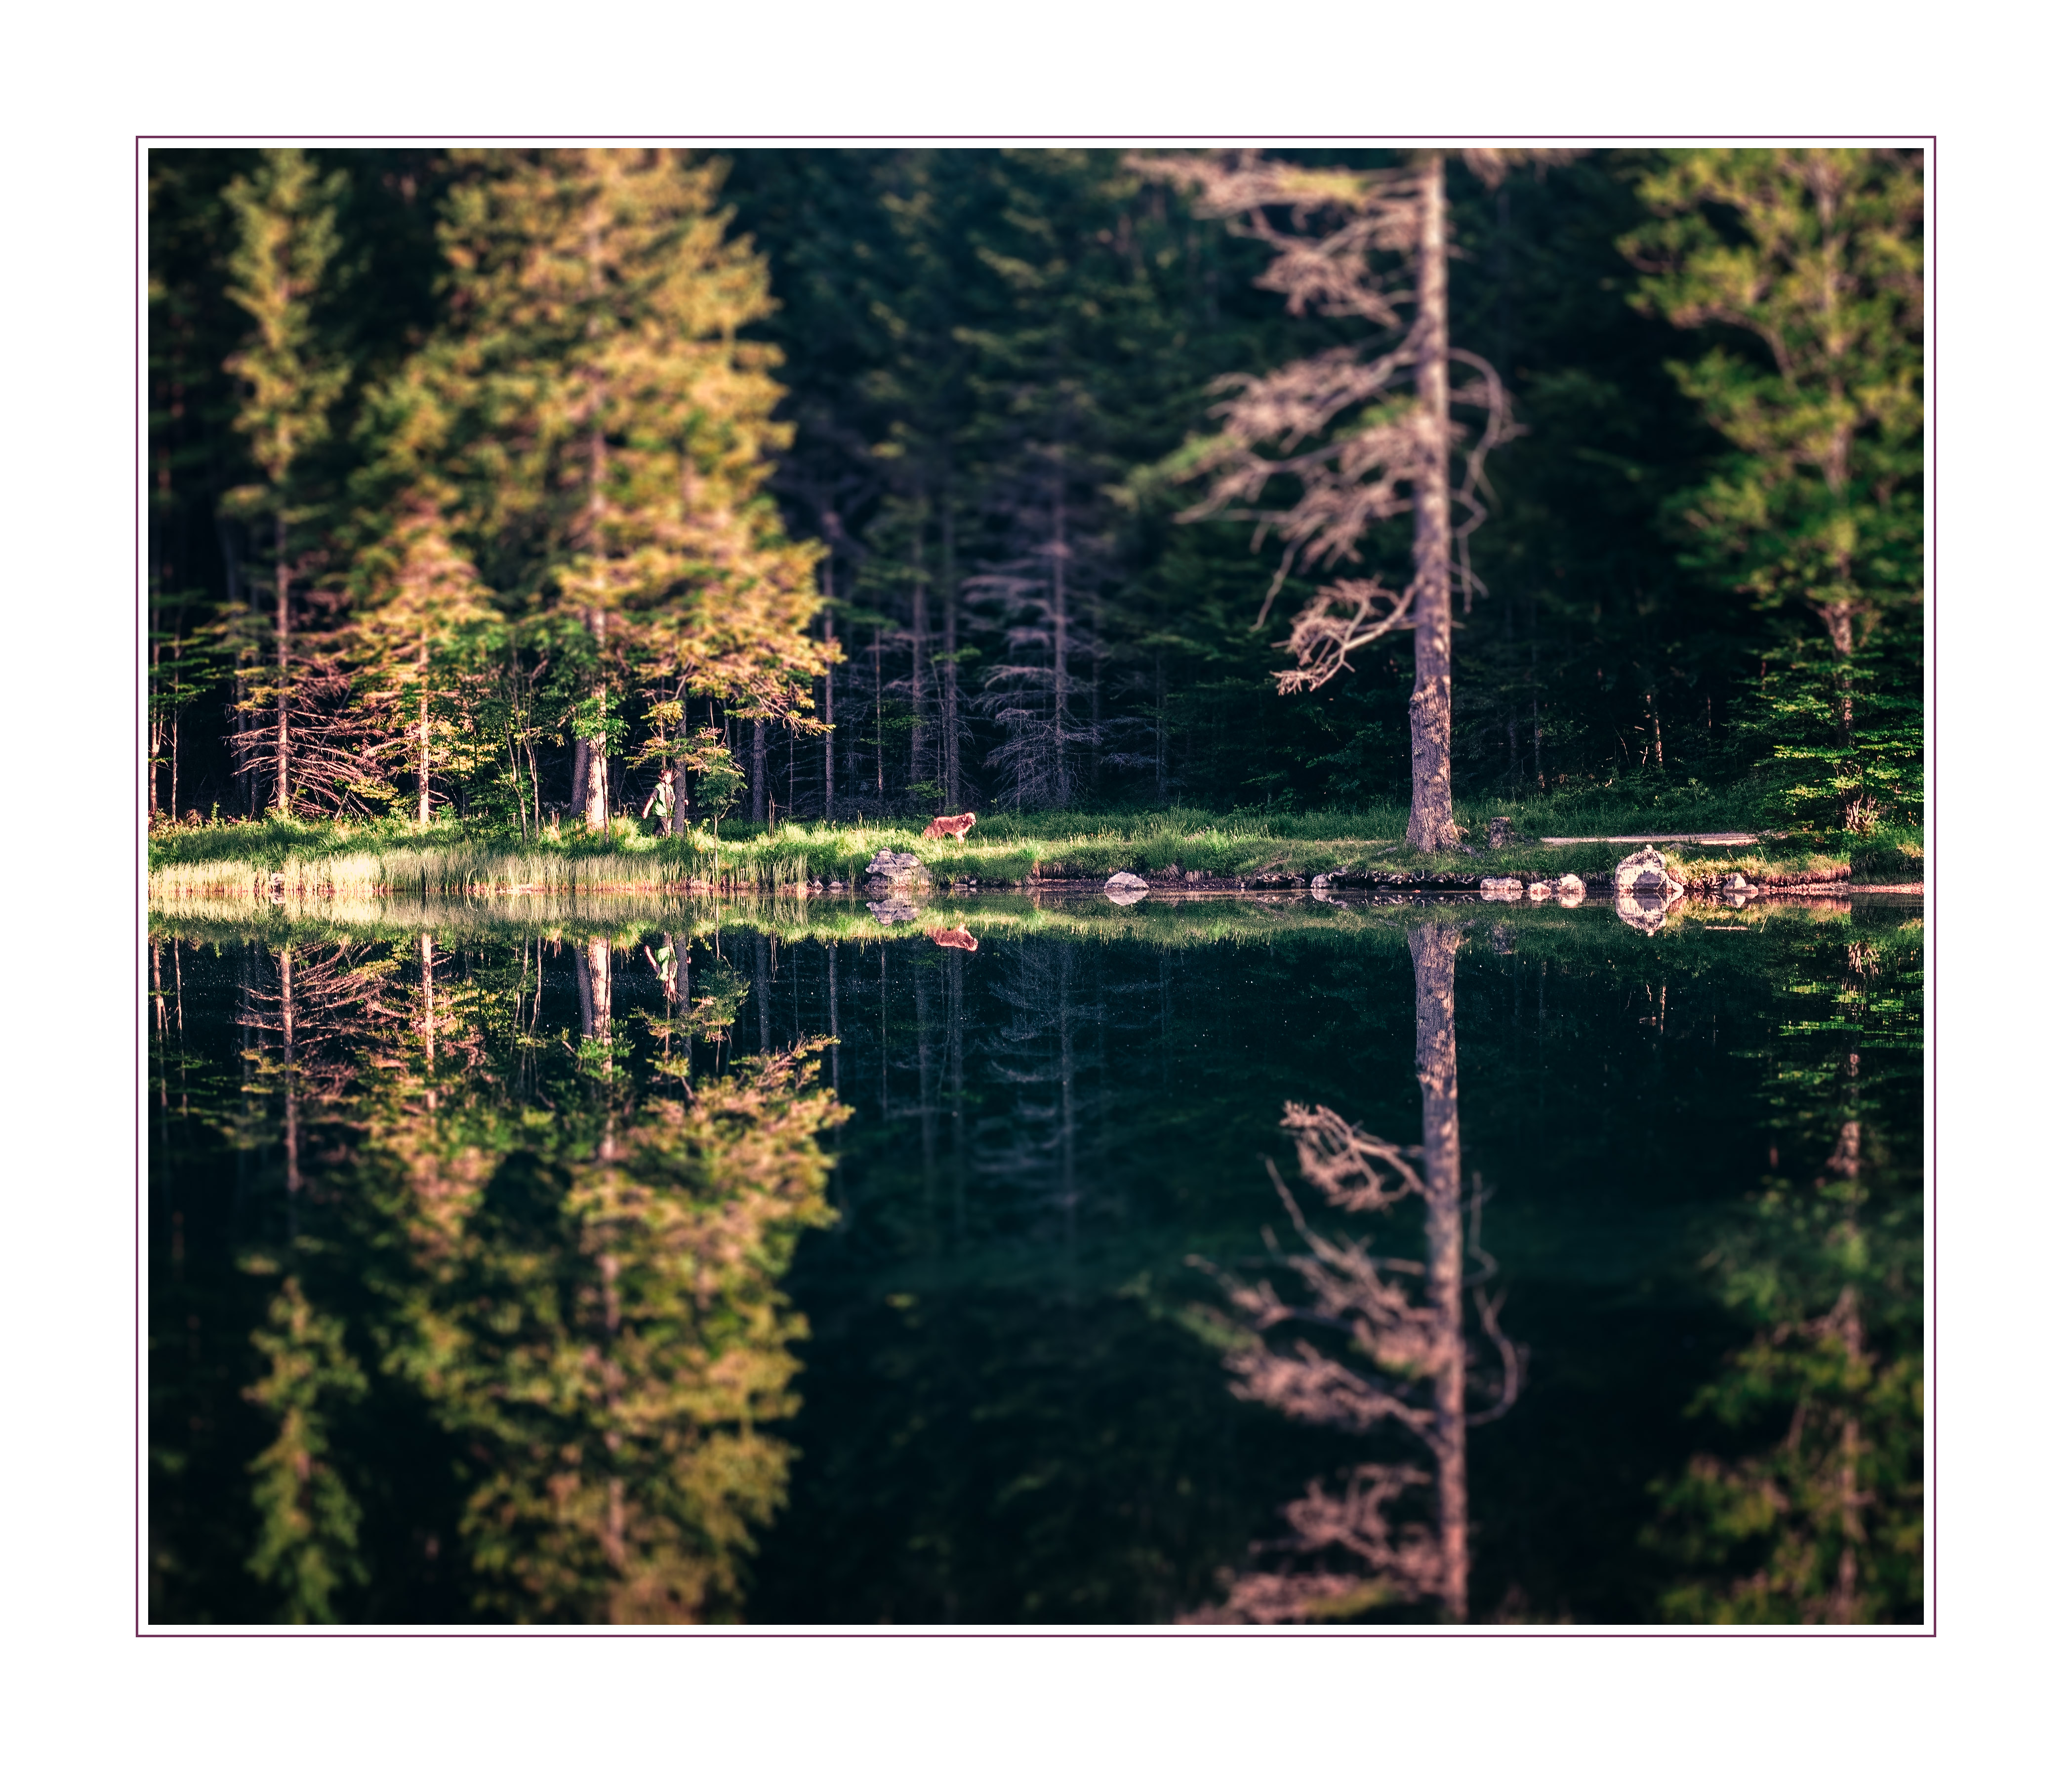
tree, water, forest, branch, wood, dog, walk, mirror, wetland, at, spiegel, habitat, osterreich, ebensee, ober sterreich, natural environment